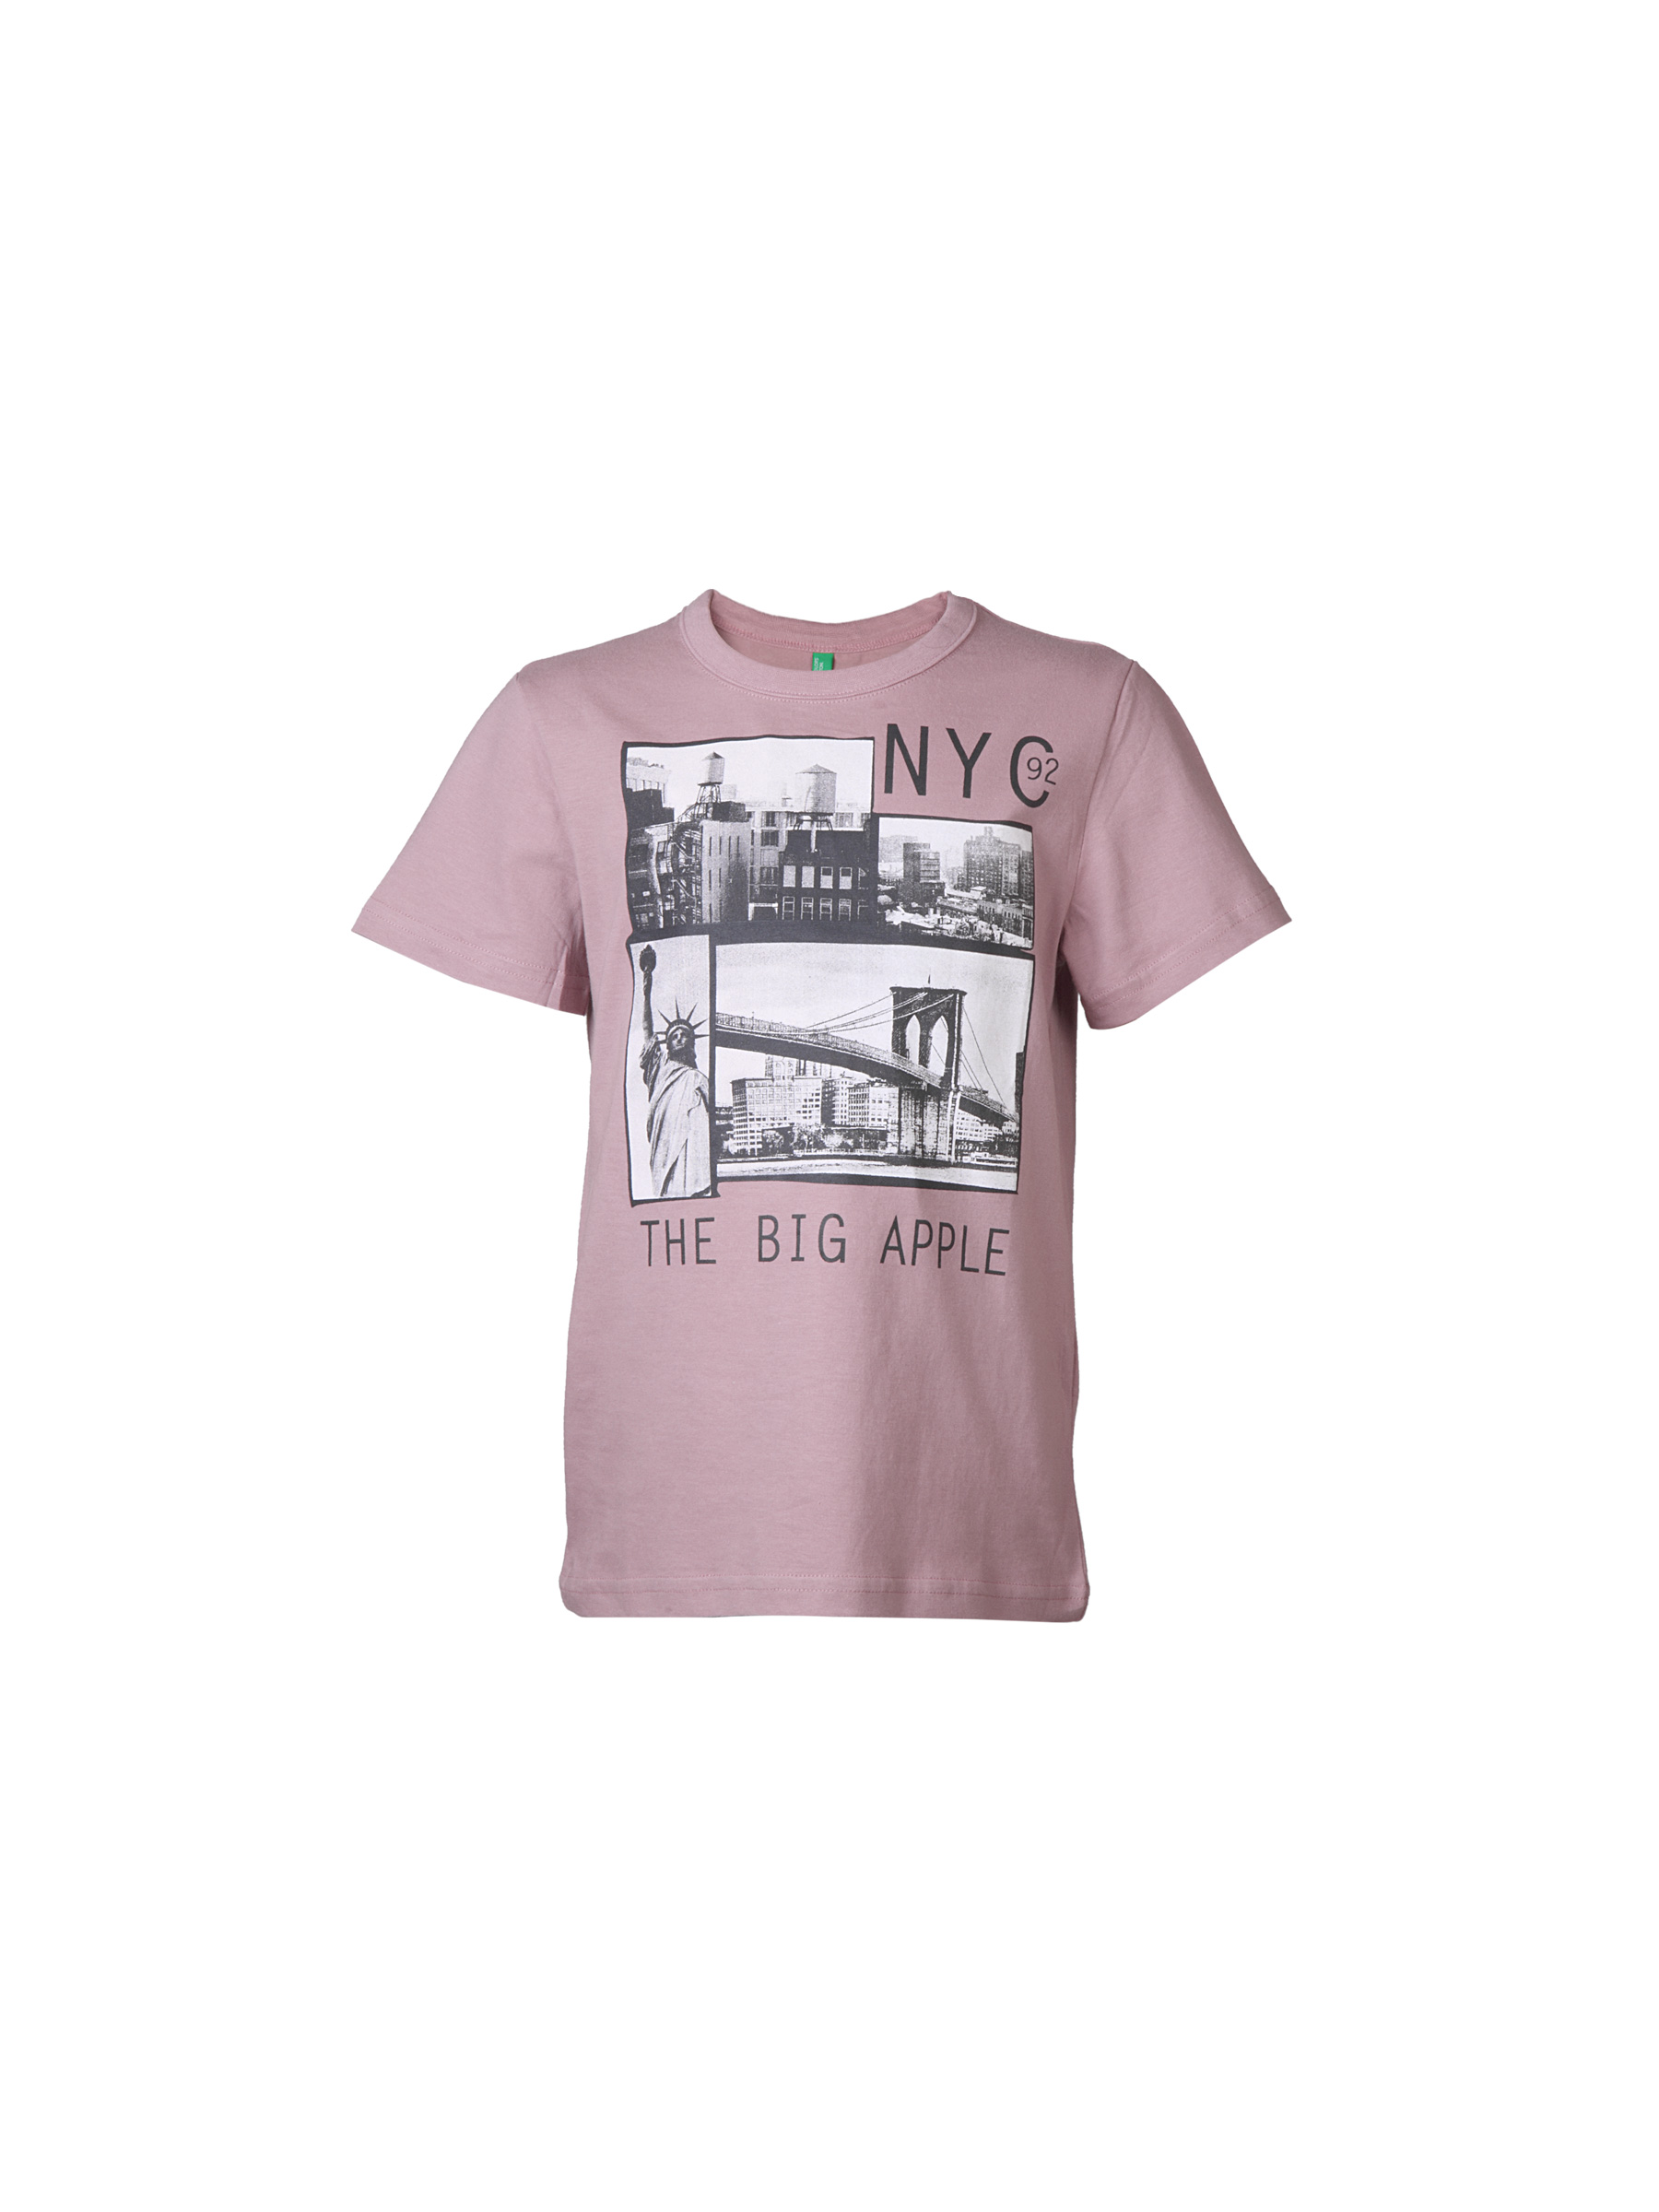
United Colors of Benetton Kids Boys Pink Printed T-shirt
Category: Apparel / Topwear / Tshirts
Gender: Boys
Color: Pink
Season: Summer 2012
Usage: Casual